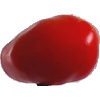
Label: Tomato 2